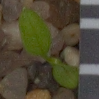
Label: common_chickweed